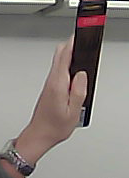
Product: toblerone_black